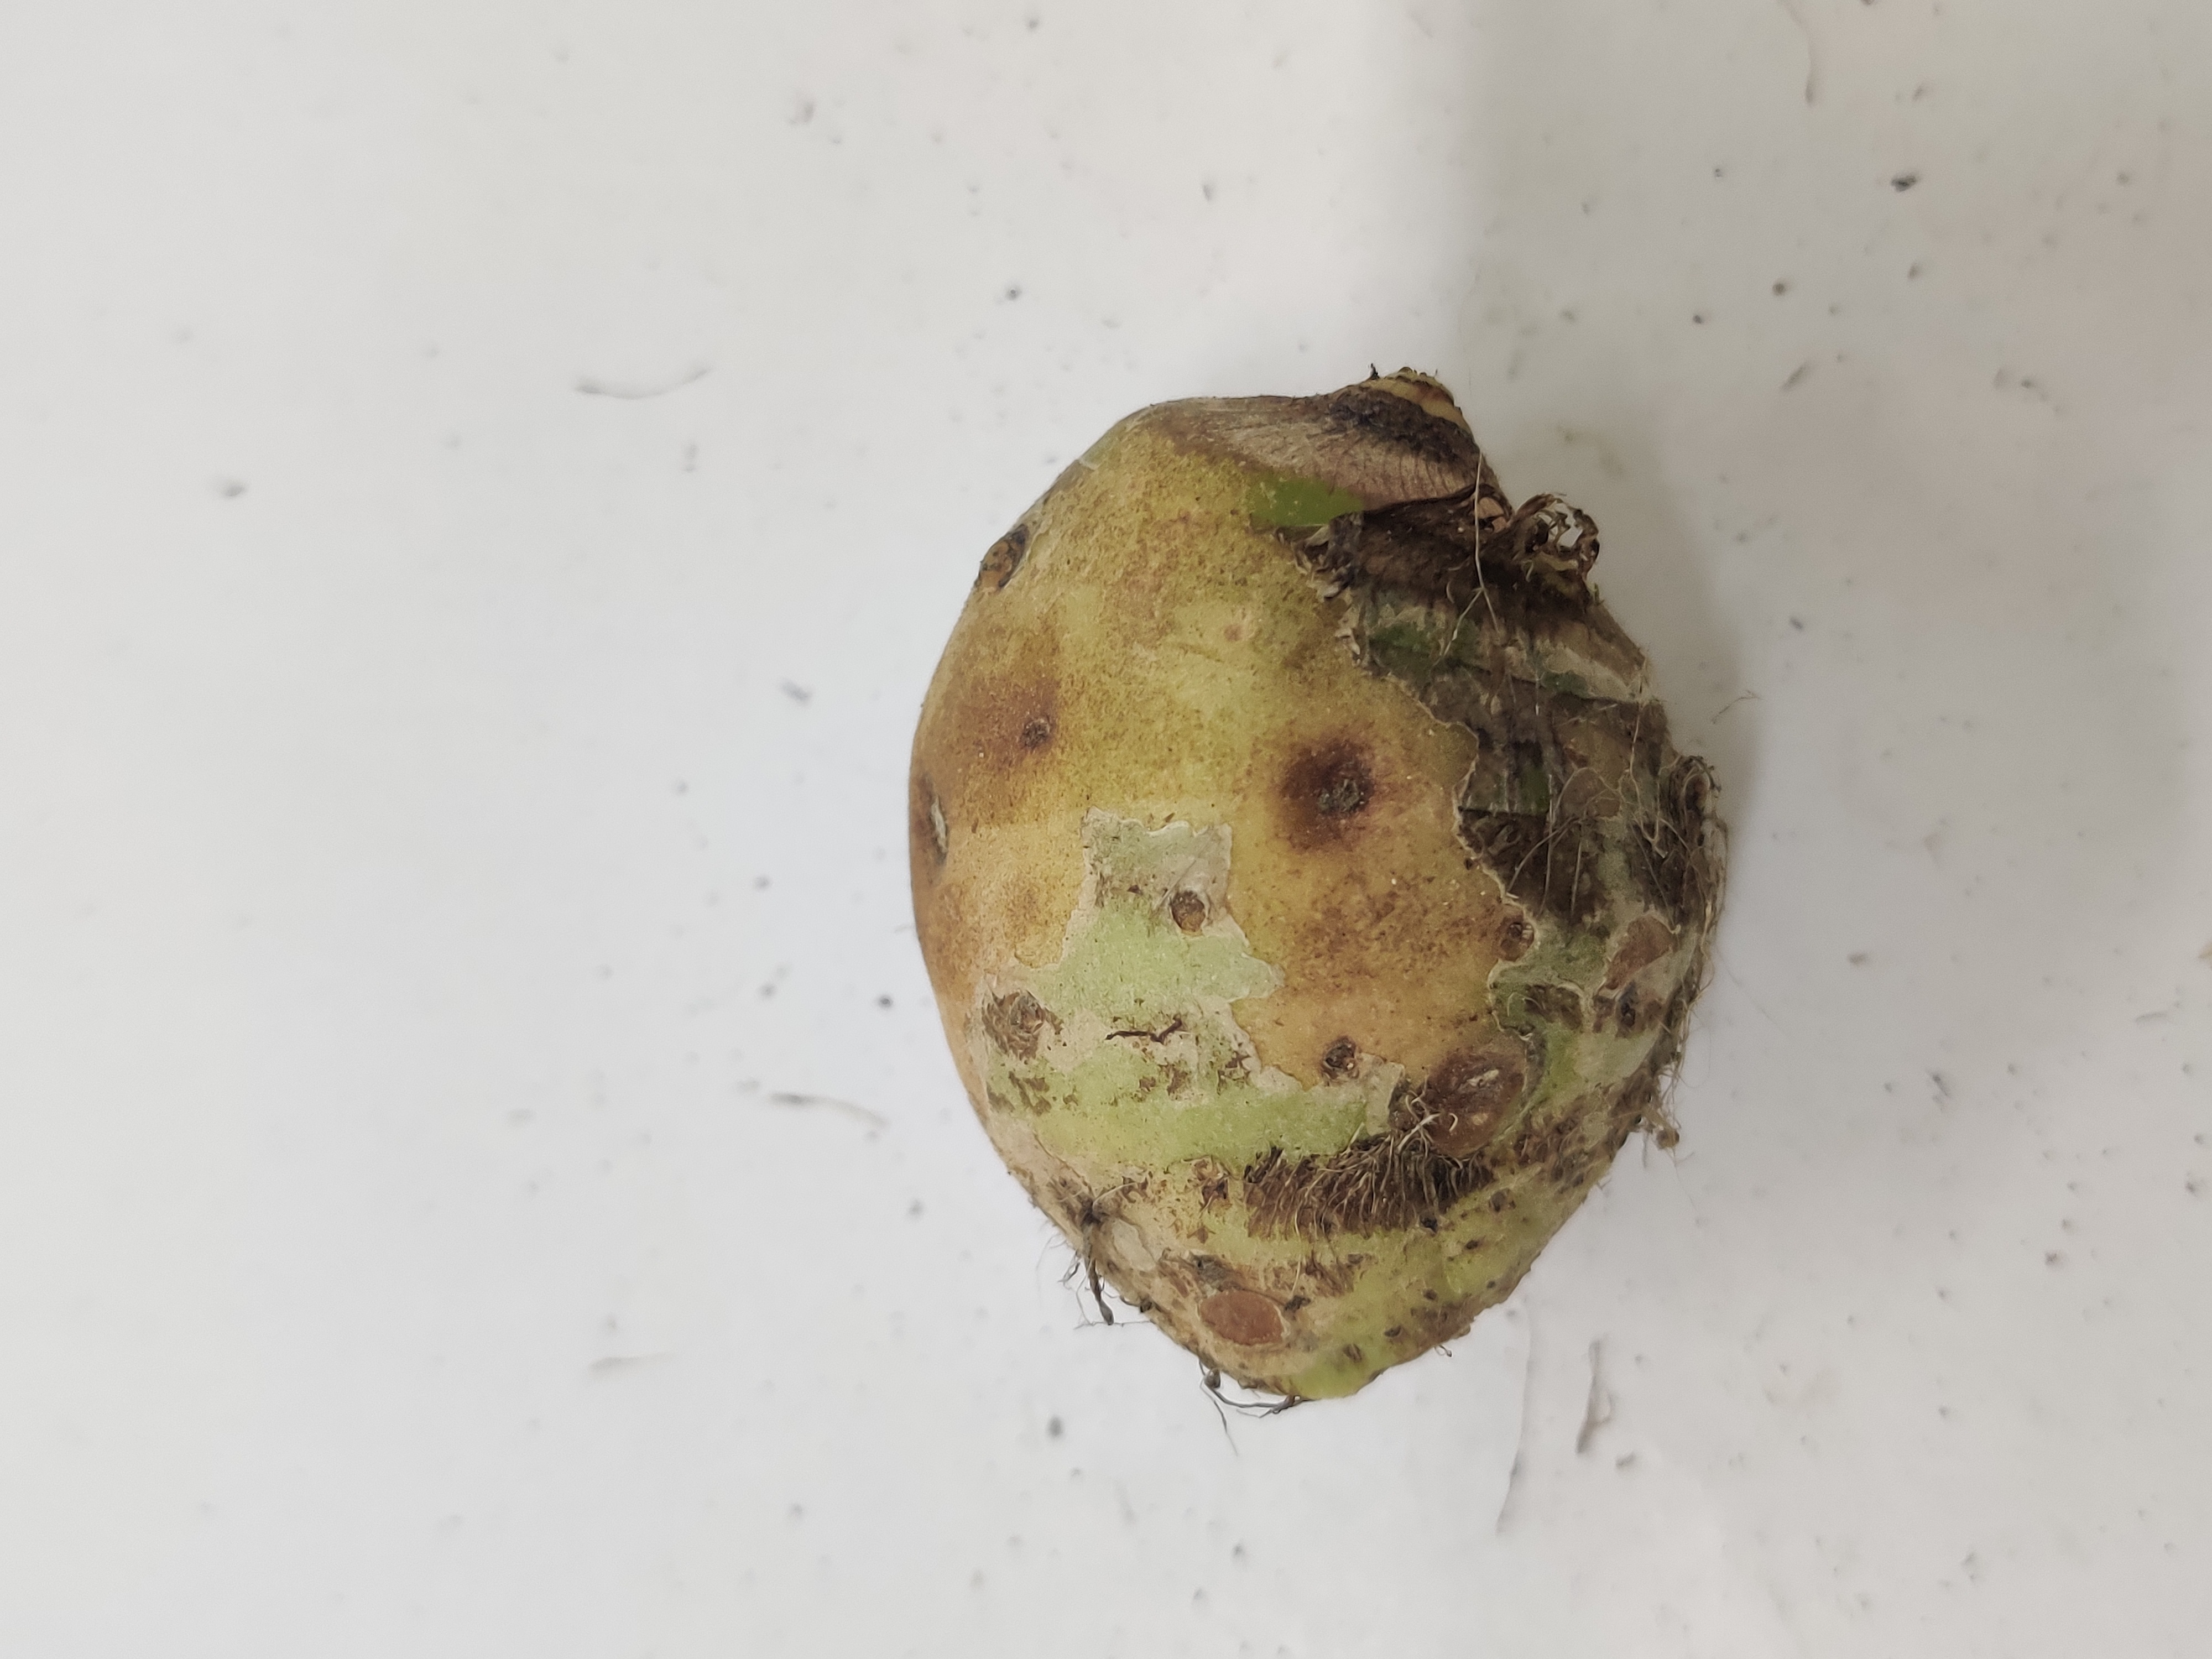
Crop: Taro root
Condition: Severely Damaged